Terminator 2: Judgment Day

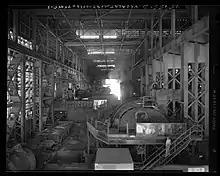
The interior of Kaiser Steel mill in Fontana, California, which served as the location of the film's ending

The planned three months of pre-production was reduced to meet the release schedule, leaving Cameron without the time he wanted to prepare all aspects before filming began. Over a week, he spent several hours each day choreographing vehicle scenes with toy cars and trucks, filming the results, and printing the footage for storyboard artists. There was no time to properly test practical effects before filming, so if effects did not work, the filmmakers had to work around them. Principal photography began on October 8–9, 1990, with a $60million budget. Scenes were filmed out of sequence to prioritize those requiring extensive visual effects. Schwarzenegger found this difficult because he was meant to convey subtle signs of the T-800's progressive humanity and was unsure what was fitting for each scene. Cinematographer Adam Greenberg, who also worked on "The Terminator", described the greater scope of the sequel as the most daunting prospect. Where he had been able to shout instructions to his crew on the original film, he used one of 187 walkie-talkies to conduct efforts over an expansive area.